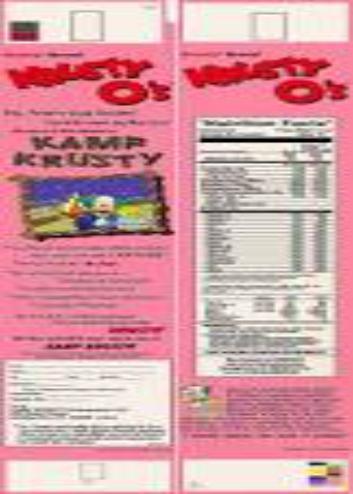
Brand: Krusty-O's
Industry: Leisure